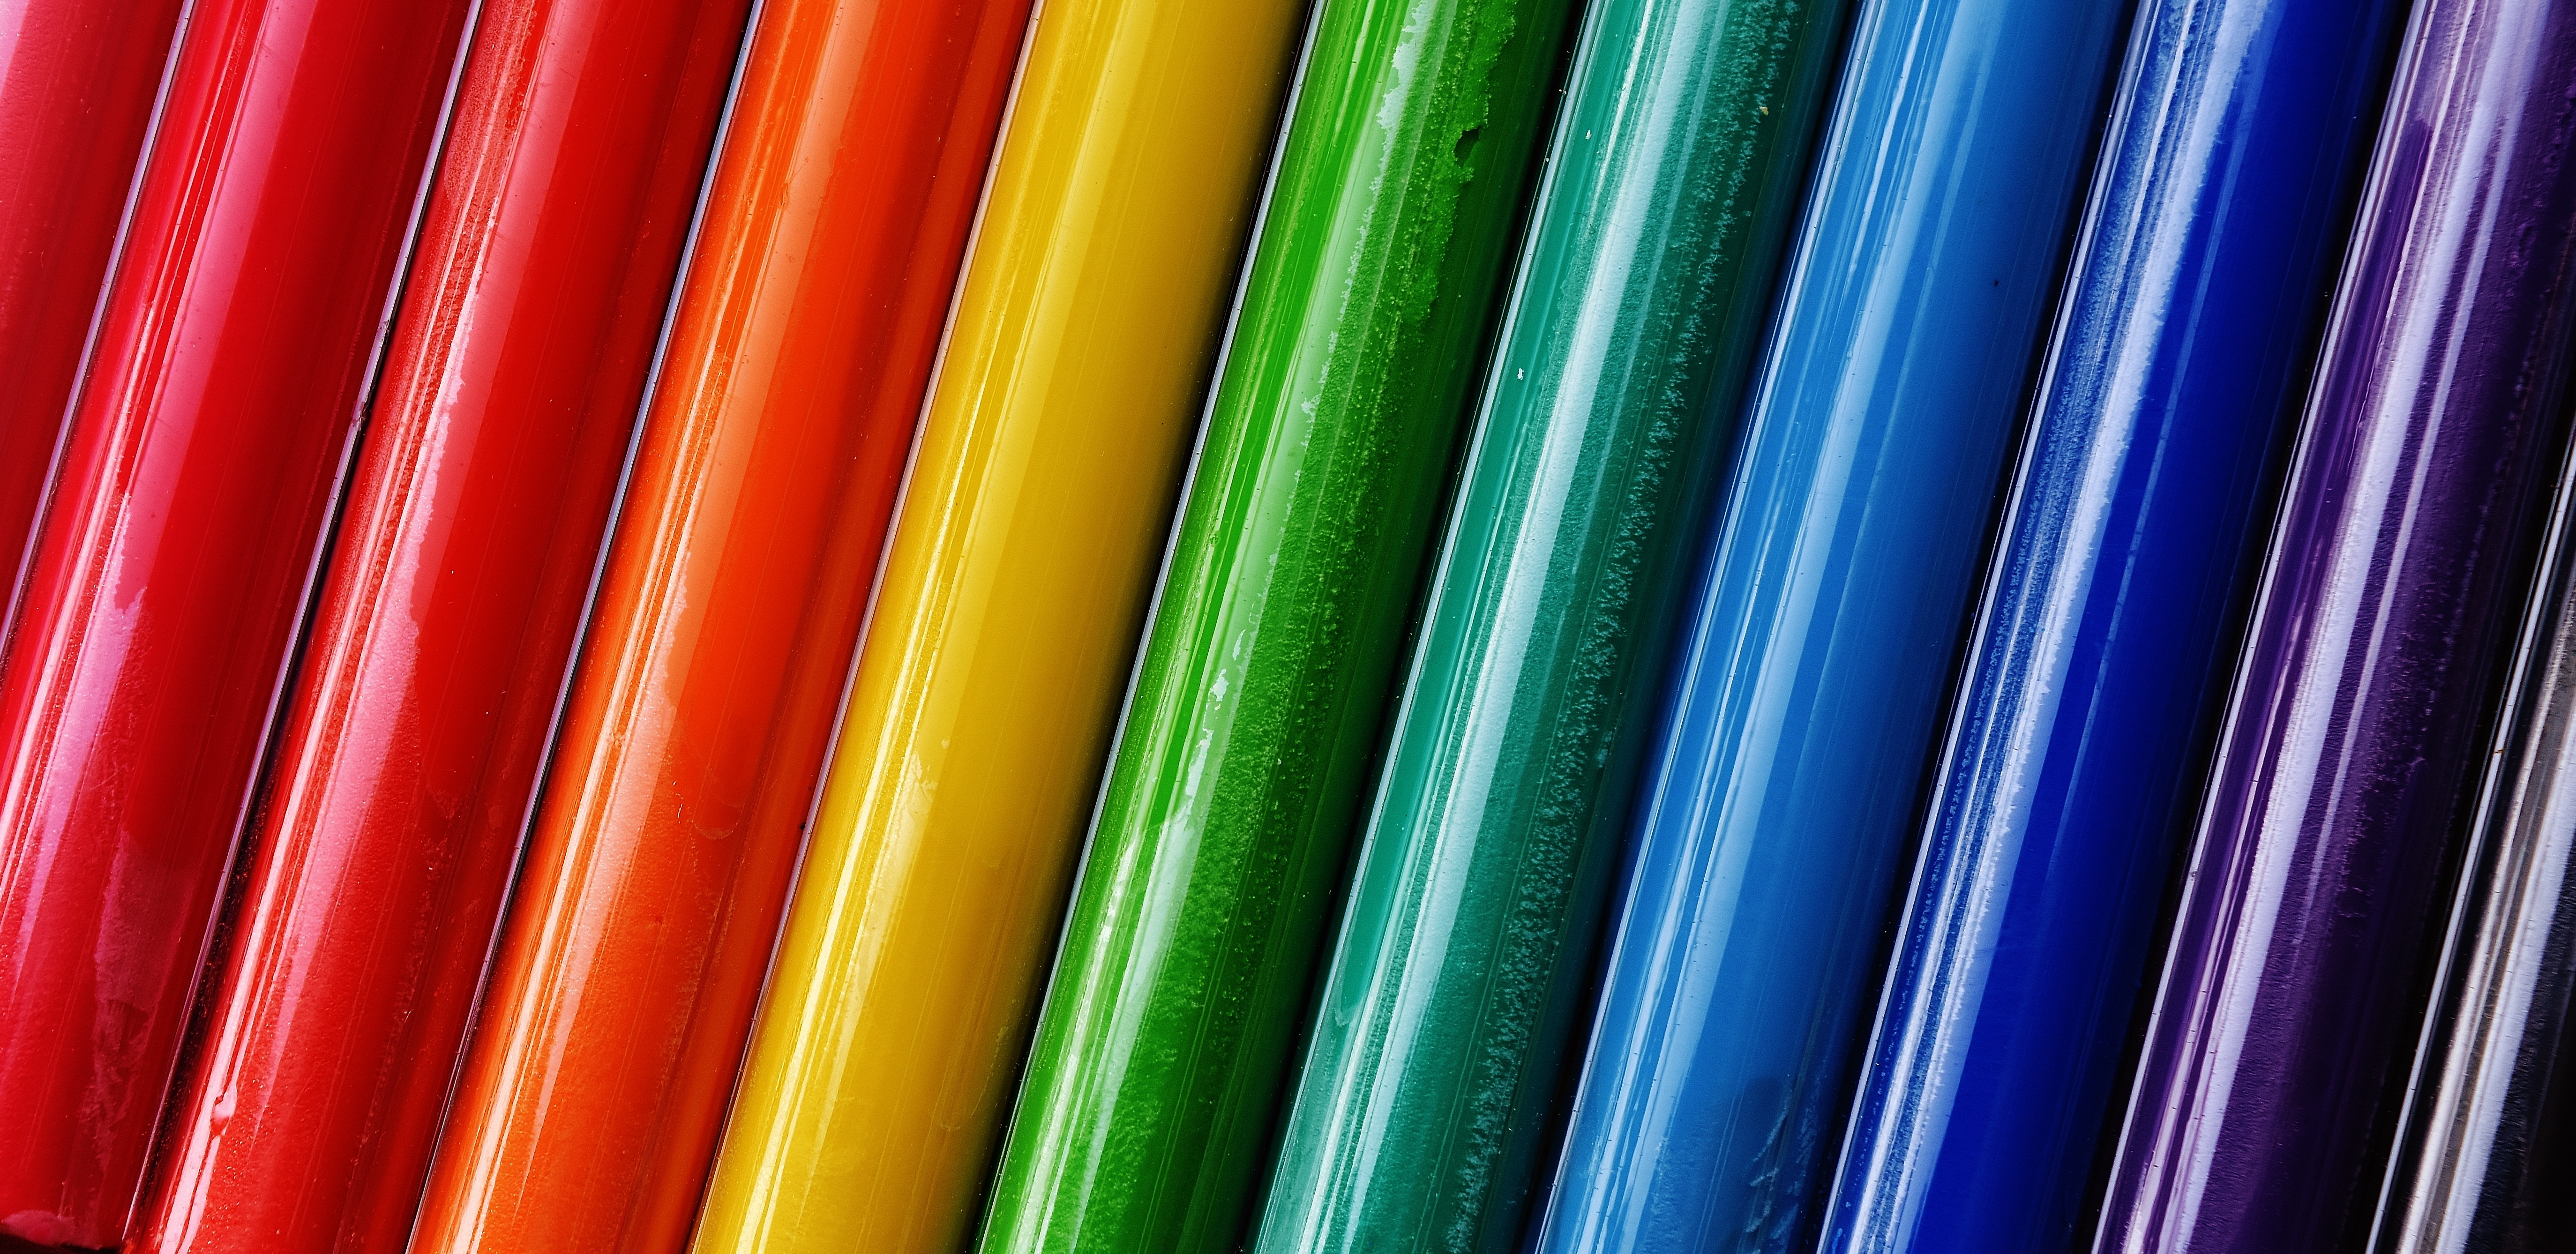
creative, play, line, model, color, child, fashion, colorful, material, art, children, background, creativity, rods, fantasy, employment, tinker, play dough, modeling clay, craft materials